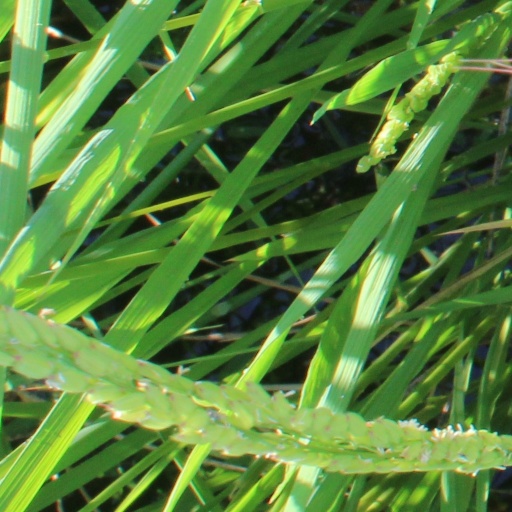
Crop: rice